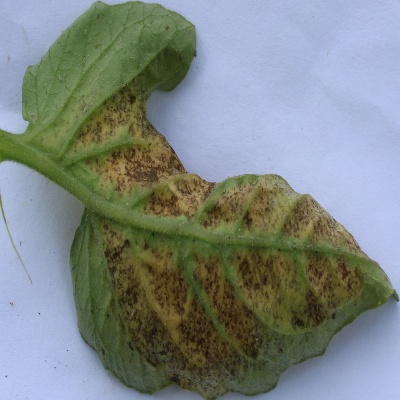
Crop: Tomato
Condition: septoria leaf spot